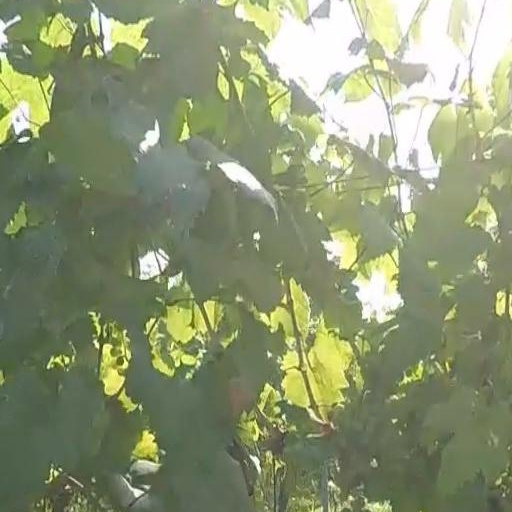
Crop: grape